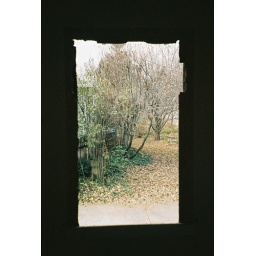
Hole in the west wall of the bedroom during window replacement.